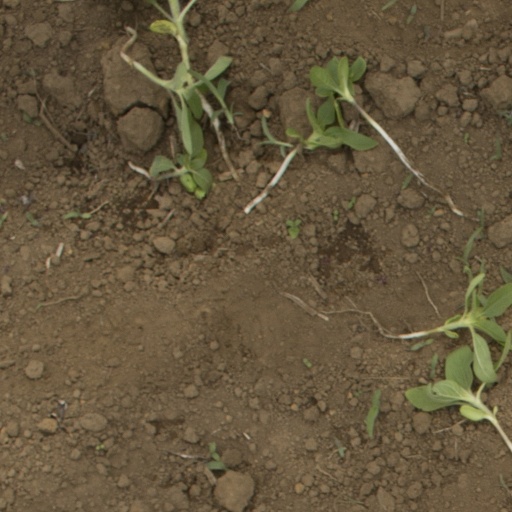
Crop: Jerusalem artichoke